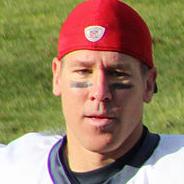
Age: 41